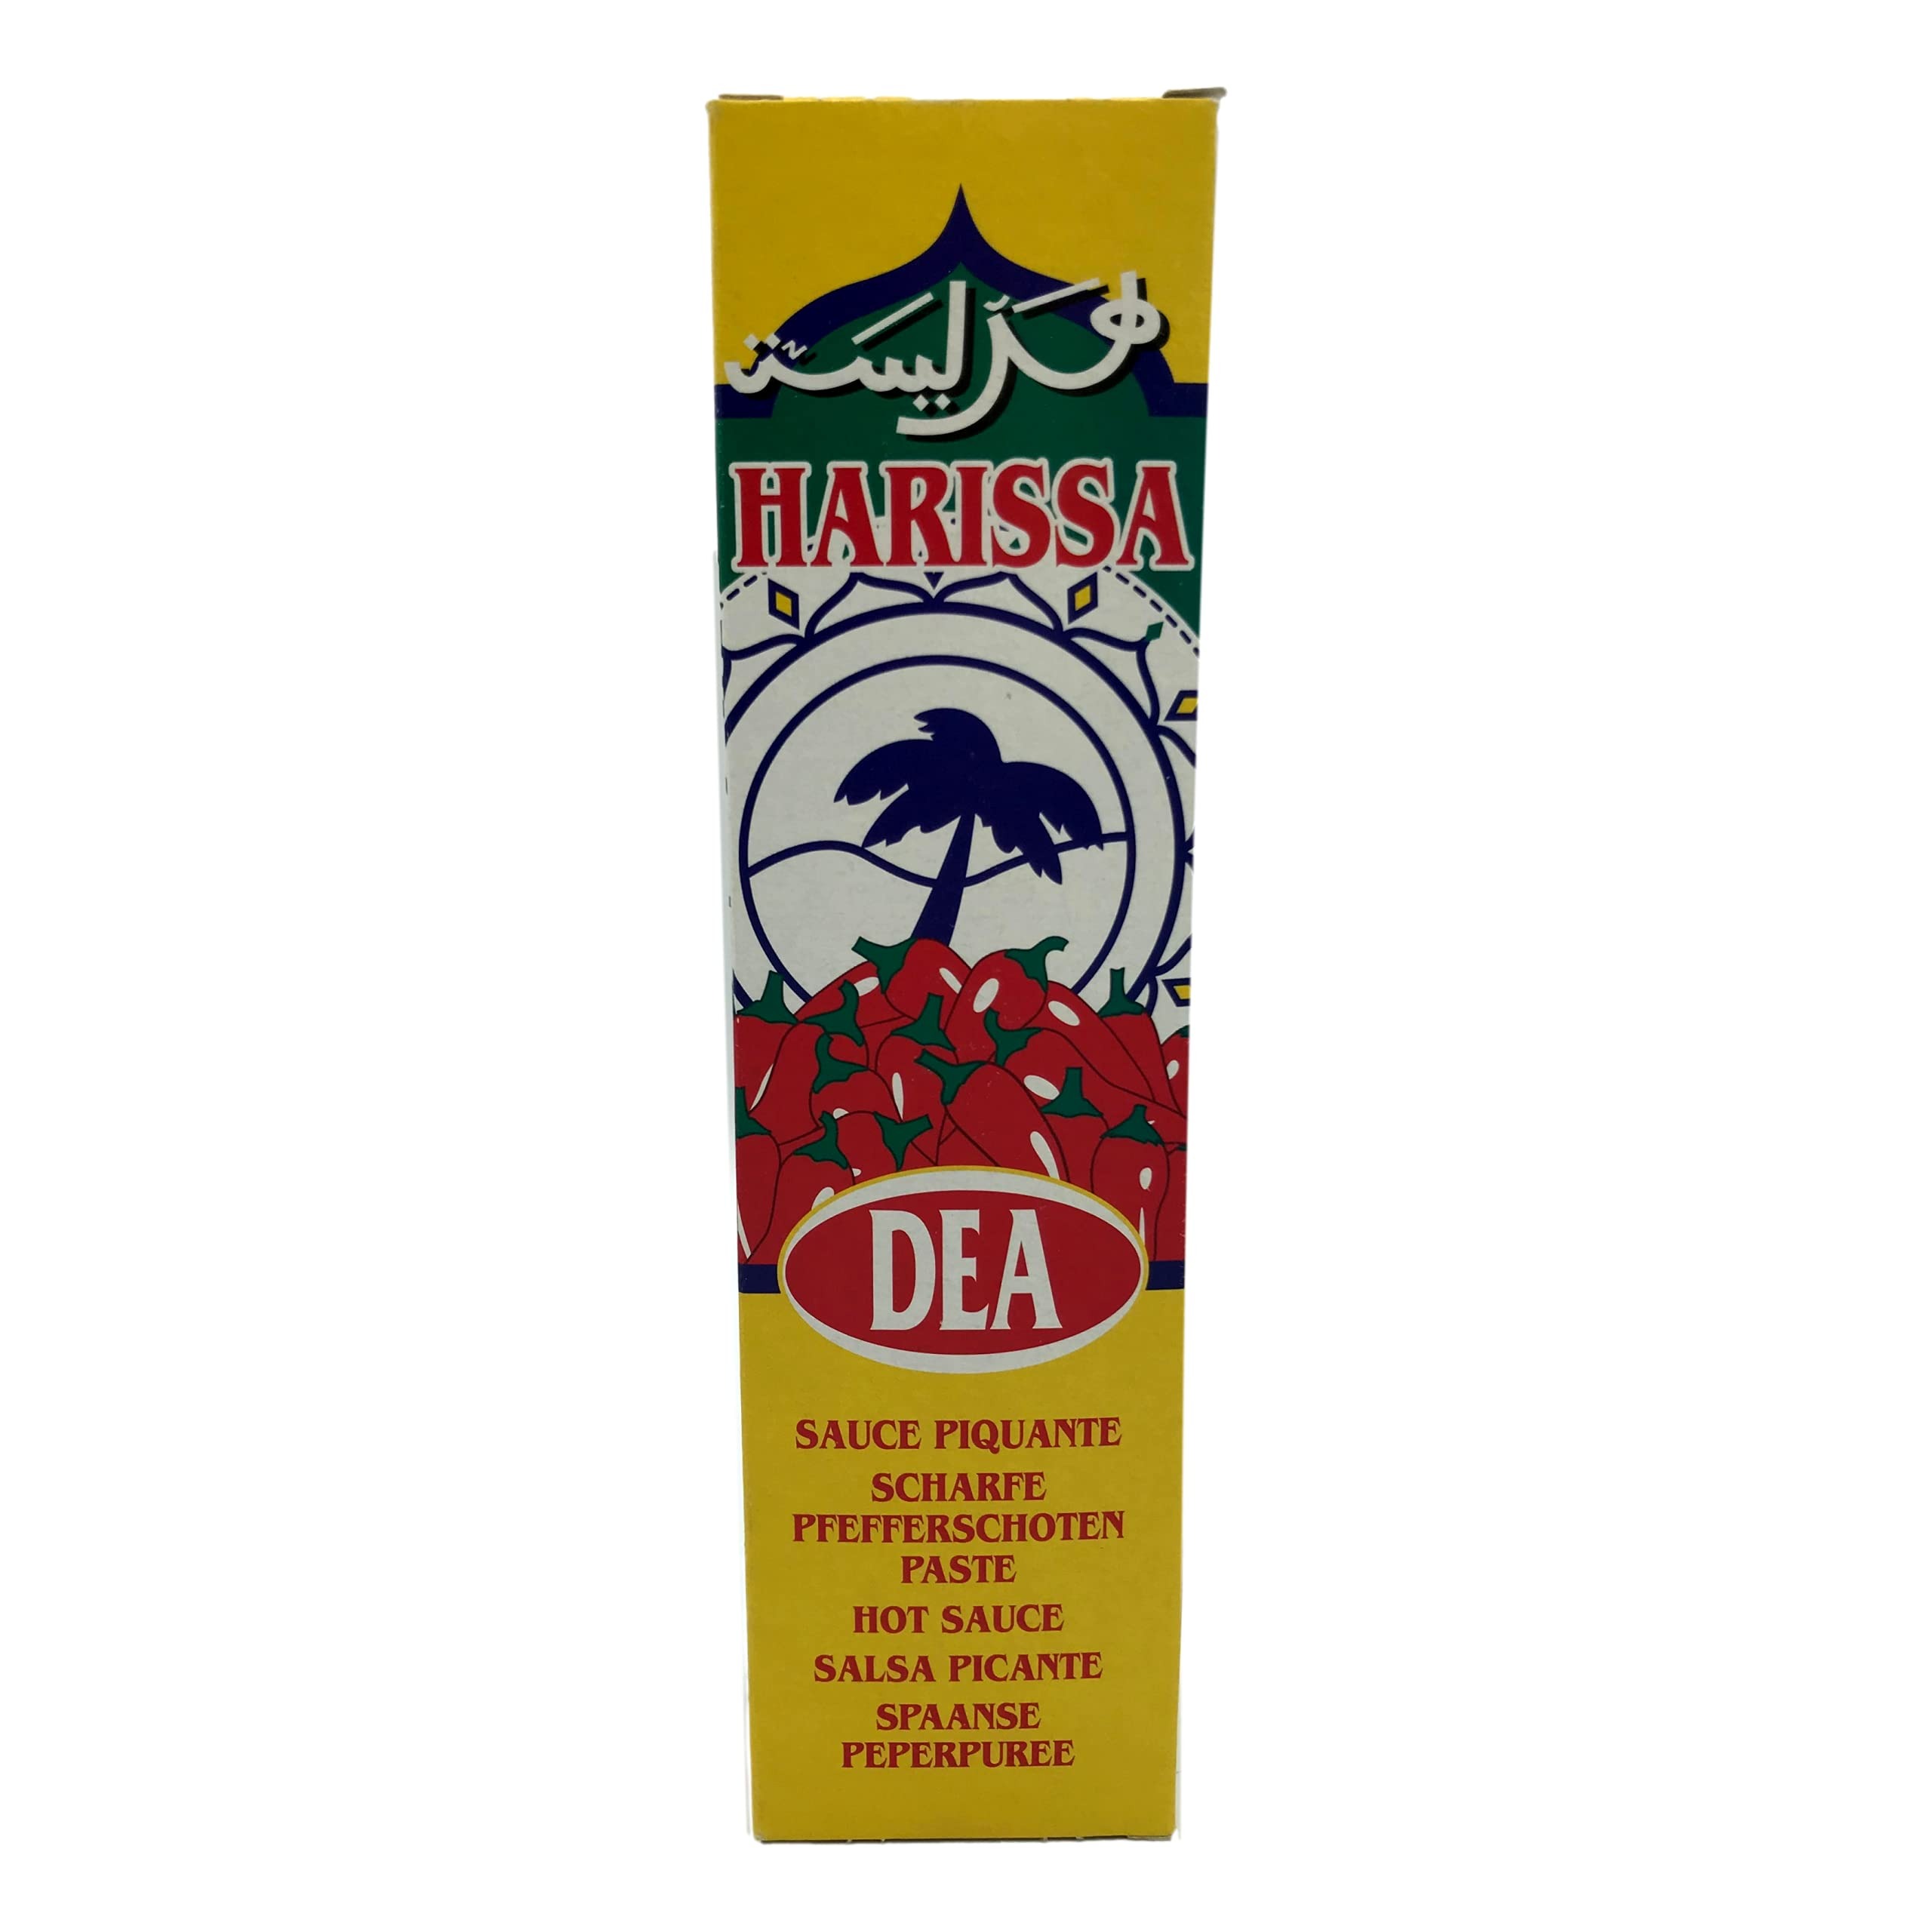
Item Name: Harissa Condiment In Tube - Spicy 120 Gr
Bullet Point 1: Harissa is a North African hot red sauce or paste
Bullet Point 2: Main ingredients are chili peppers (often smoked or dried) and garlic
Bullet Point 3: Though most closely associated with Tunisia and Algeria, it is a standard ingredient of North Africa
Value: 4.2
Unit: Ounce

Price: 9.99